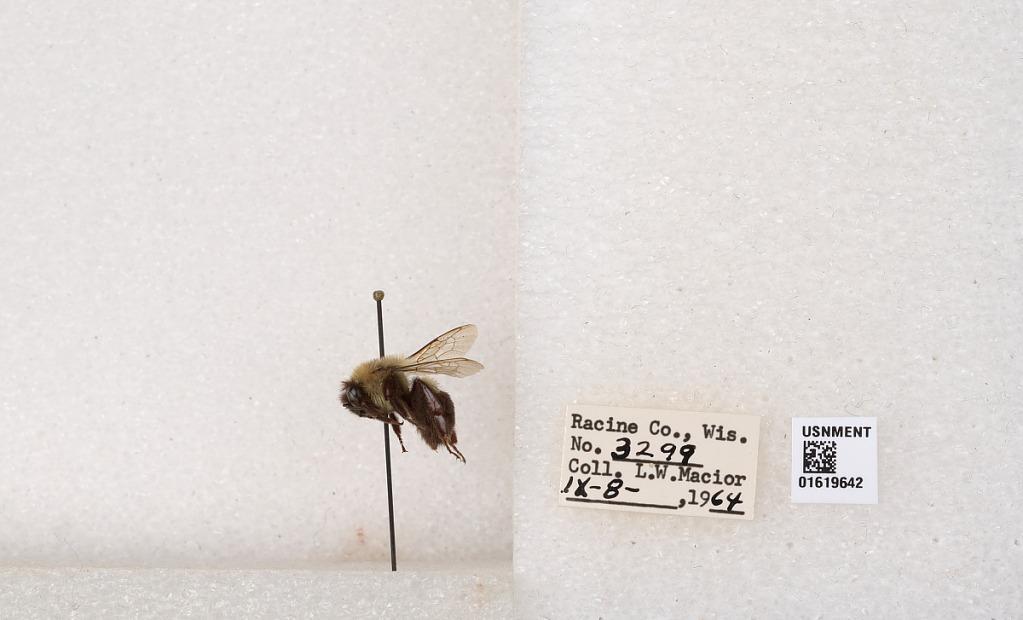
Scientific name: Bombus impatiens Cresson
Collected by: L. Macior
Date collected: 1964-9-8
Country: United States
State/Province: Wisconsin
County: Racine
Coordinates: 42.7299, -87.8123